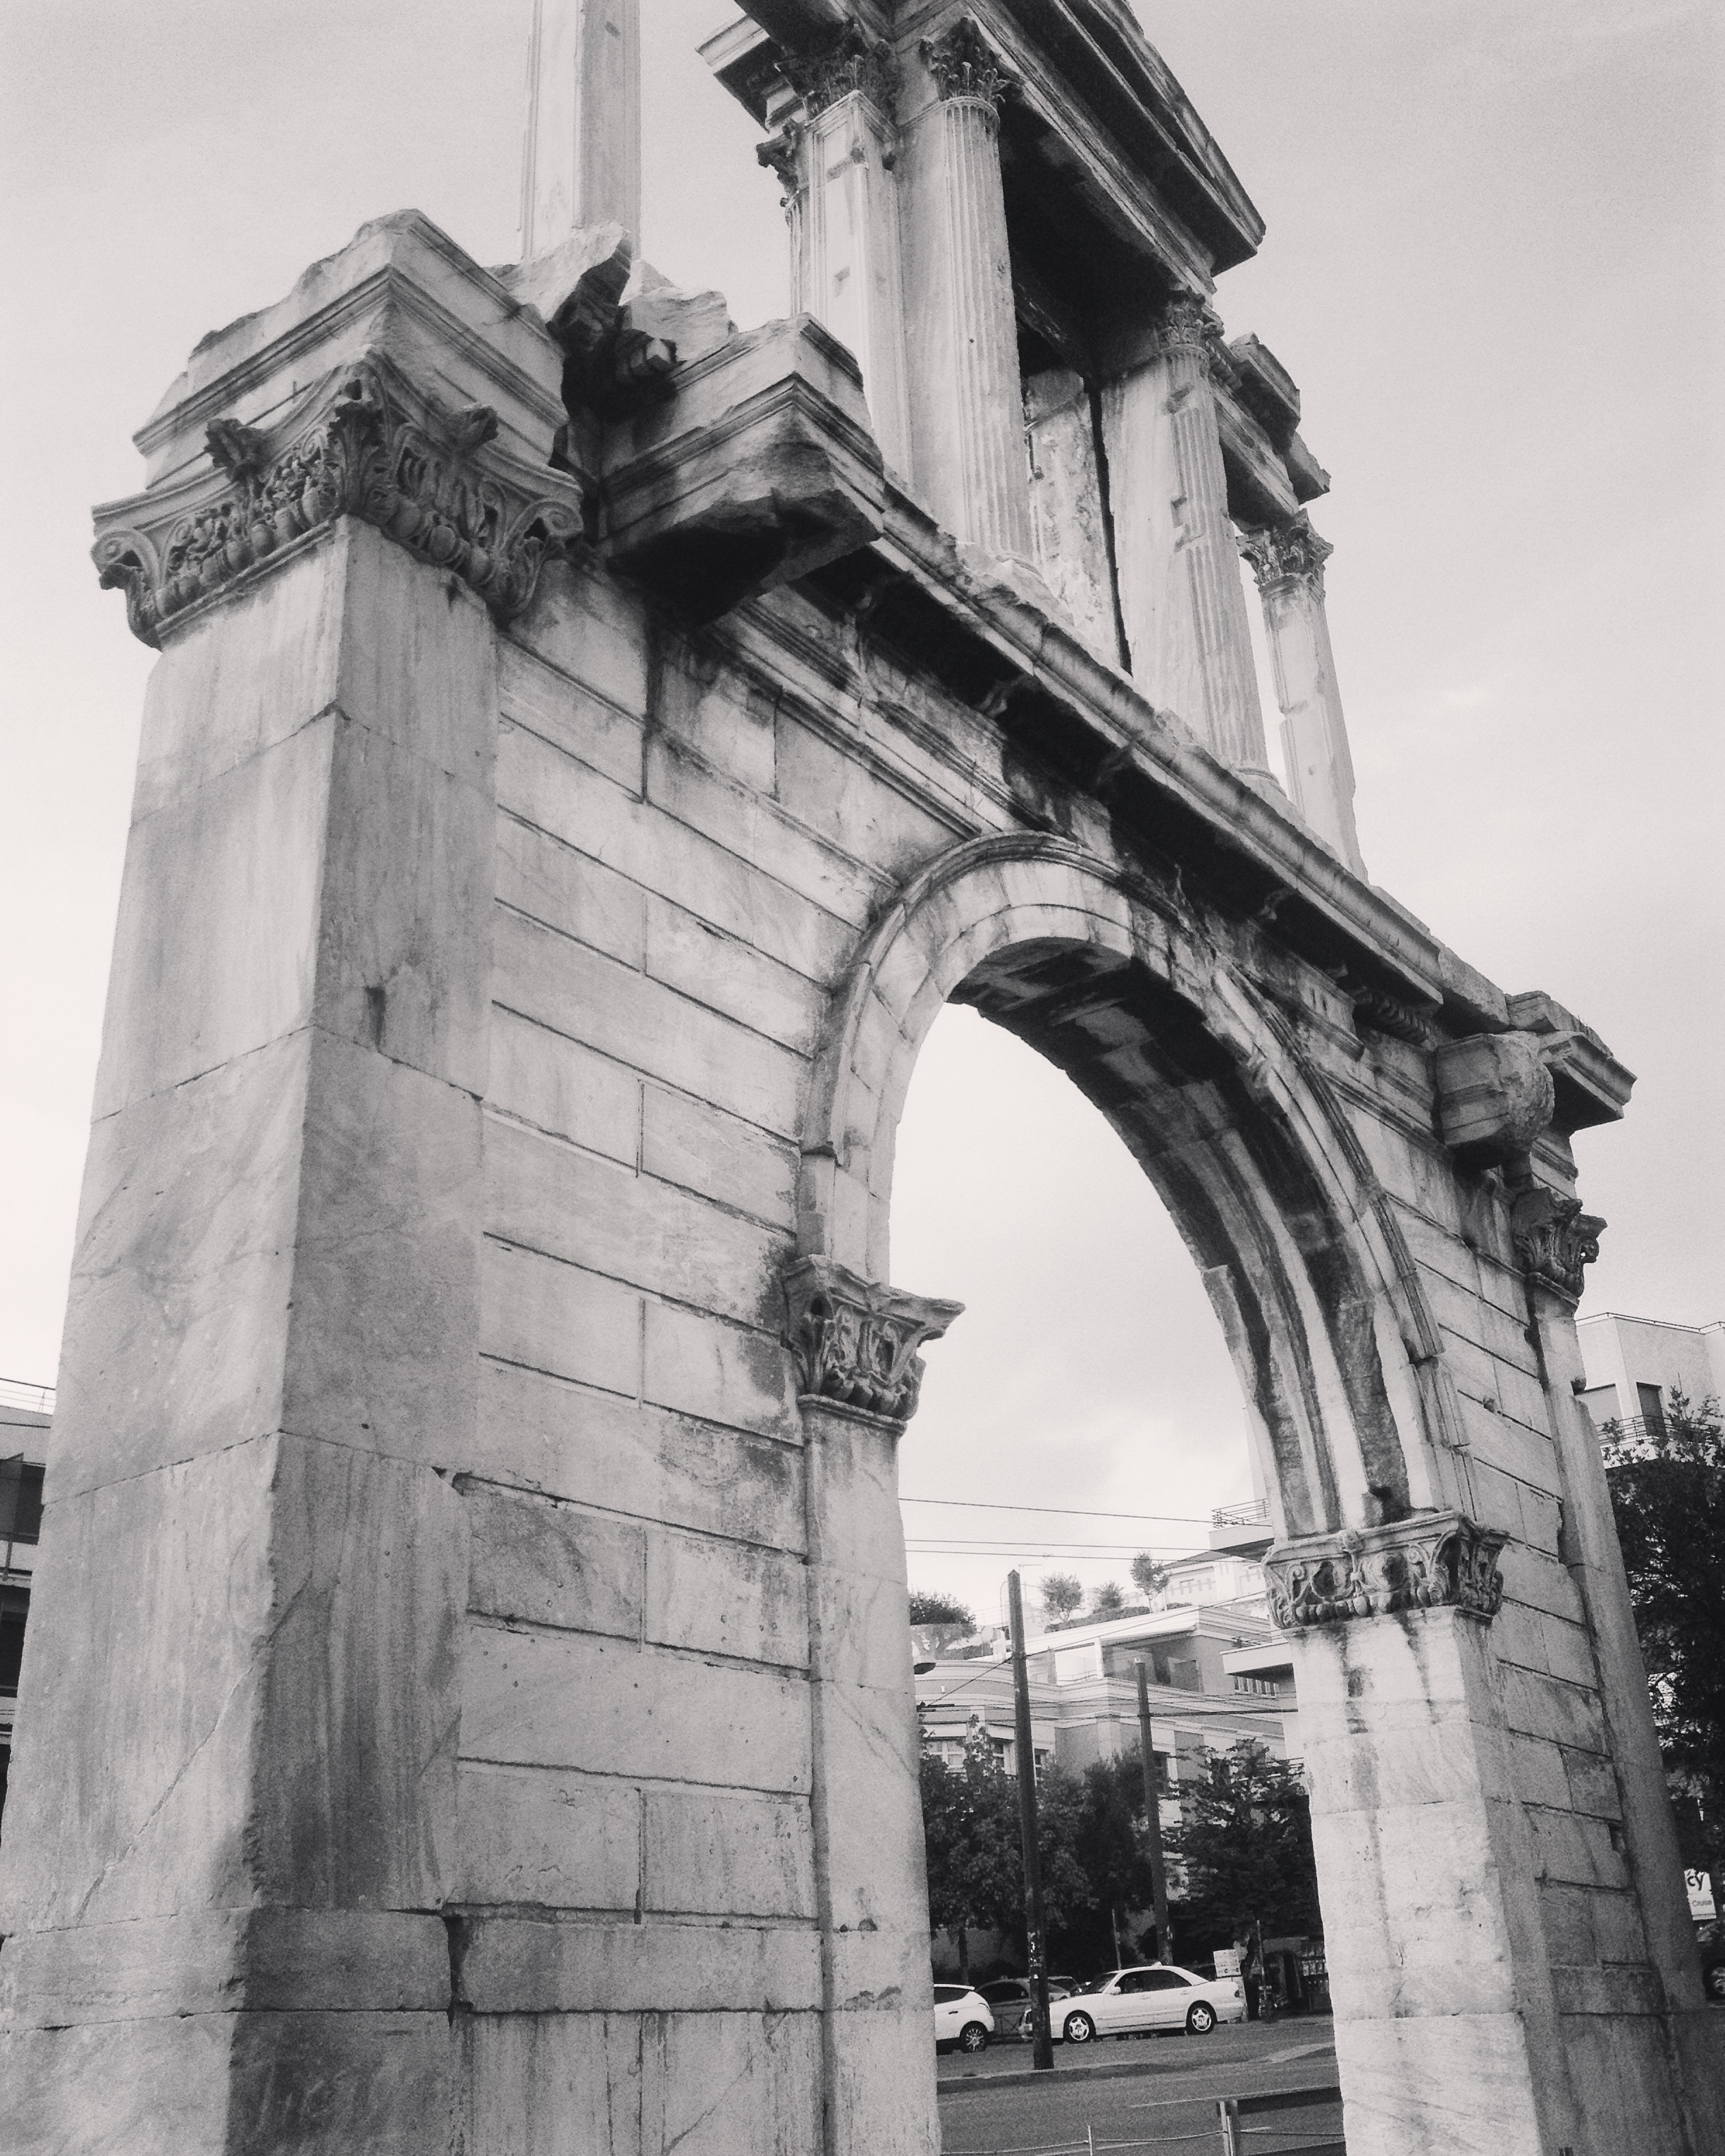
black and white, architecture, structure, white, monument, statue, arch, column, tower, landmark, monochrome, sculpture, art, monochrome photography, ancient history